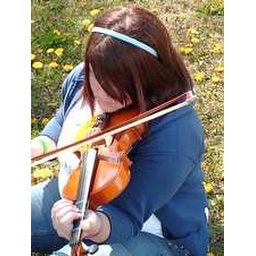
In field yello flowers underneath the sun